German torpedo boat T27

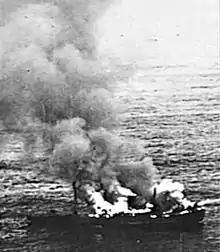
"Alsterufer" burning after a RAF attack

On 24–26 December "T27" was one of the escorts for the blockade runner through the Bay of Biscay. Another blockade runner, the refrigerated cargo ship , trailed "Osorno" by several days and four destroyers of the 8th Destroyer Flotilla and the six torpedo boats of the 4th Flotilla set sail on 27 December to escort her through the Bay. The Allies were aware of these blockade runners through their Ultra code-breaking efforts and positioned cruisers and aircraft in the Western Atlantic to intercept them in Operation Stonewall. A Consolidated B-24 Liberator heavy bomber from No. 311 Squadron RAF sank "Alsterufer" later that afternoon.